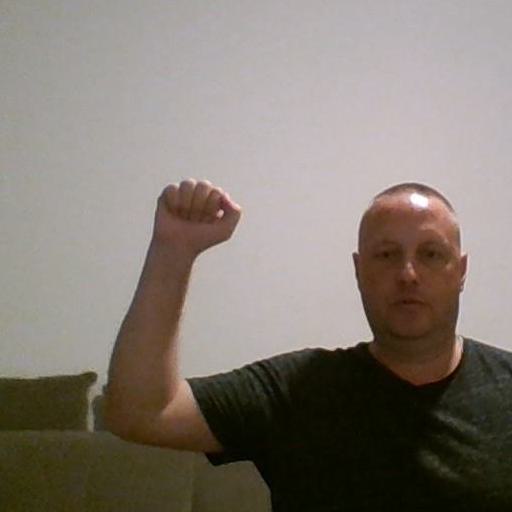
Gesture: fist